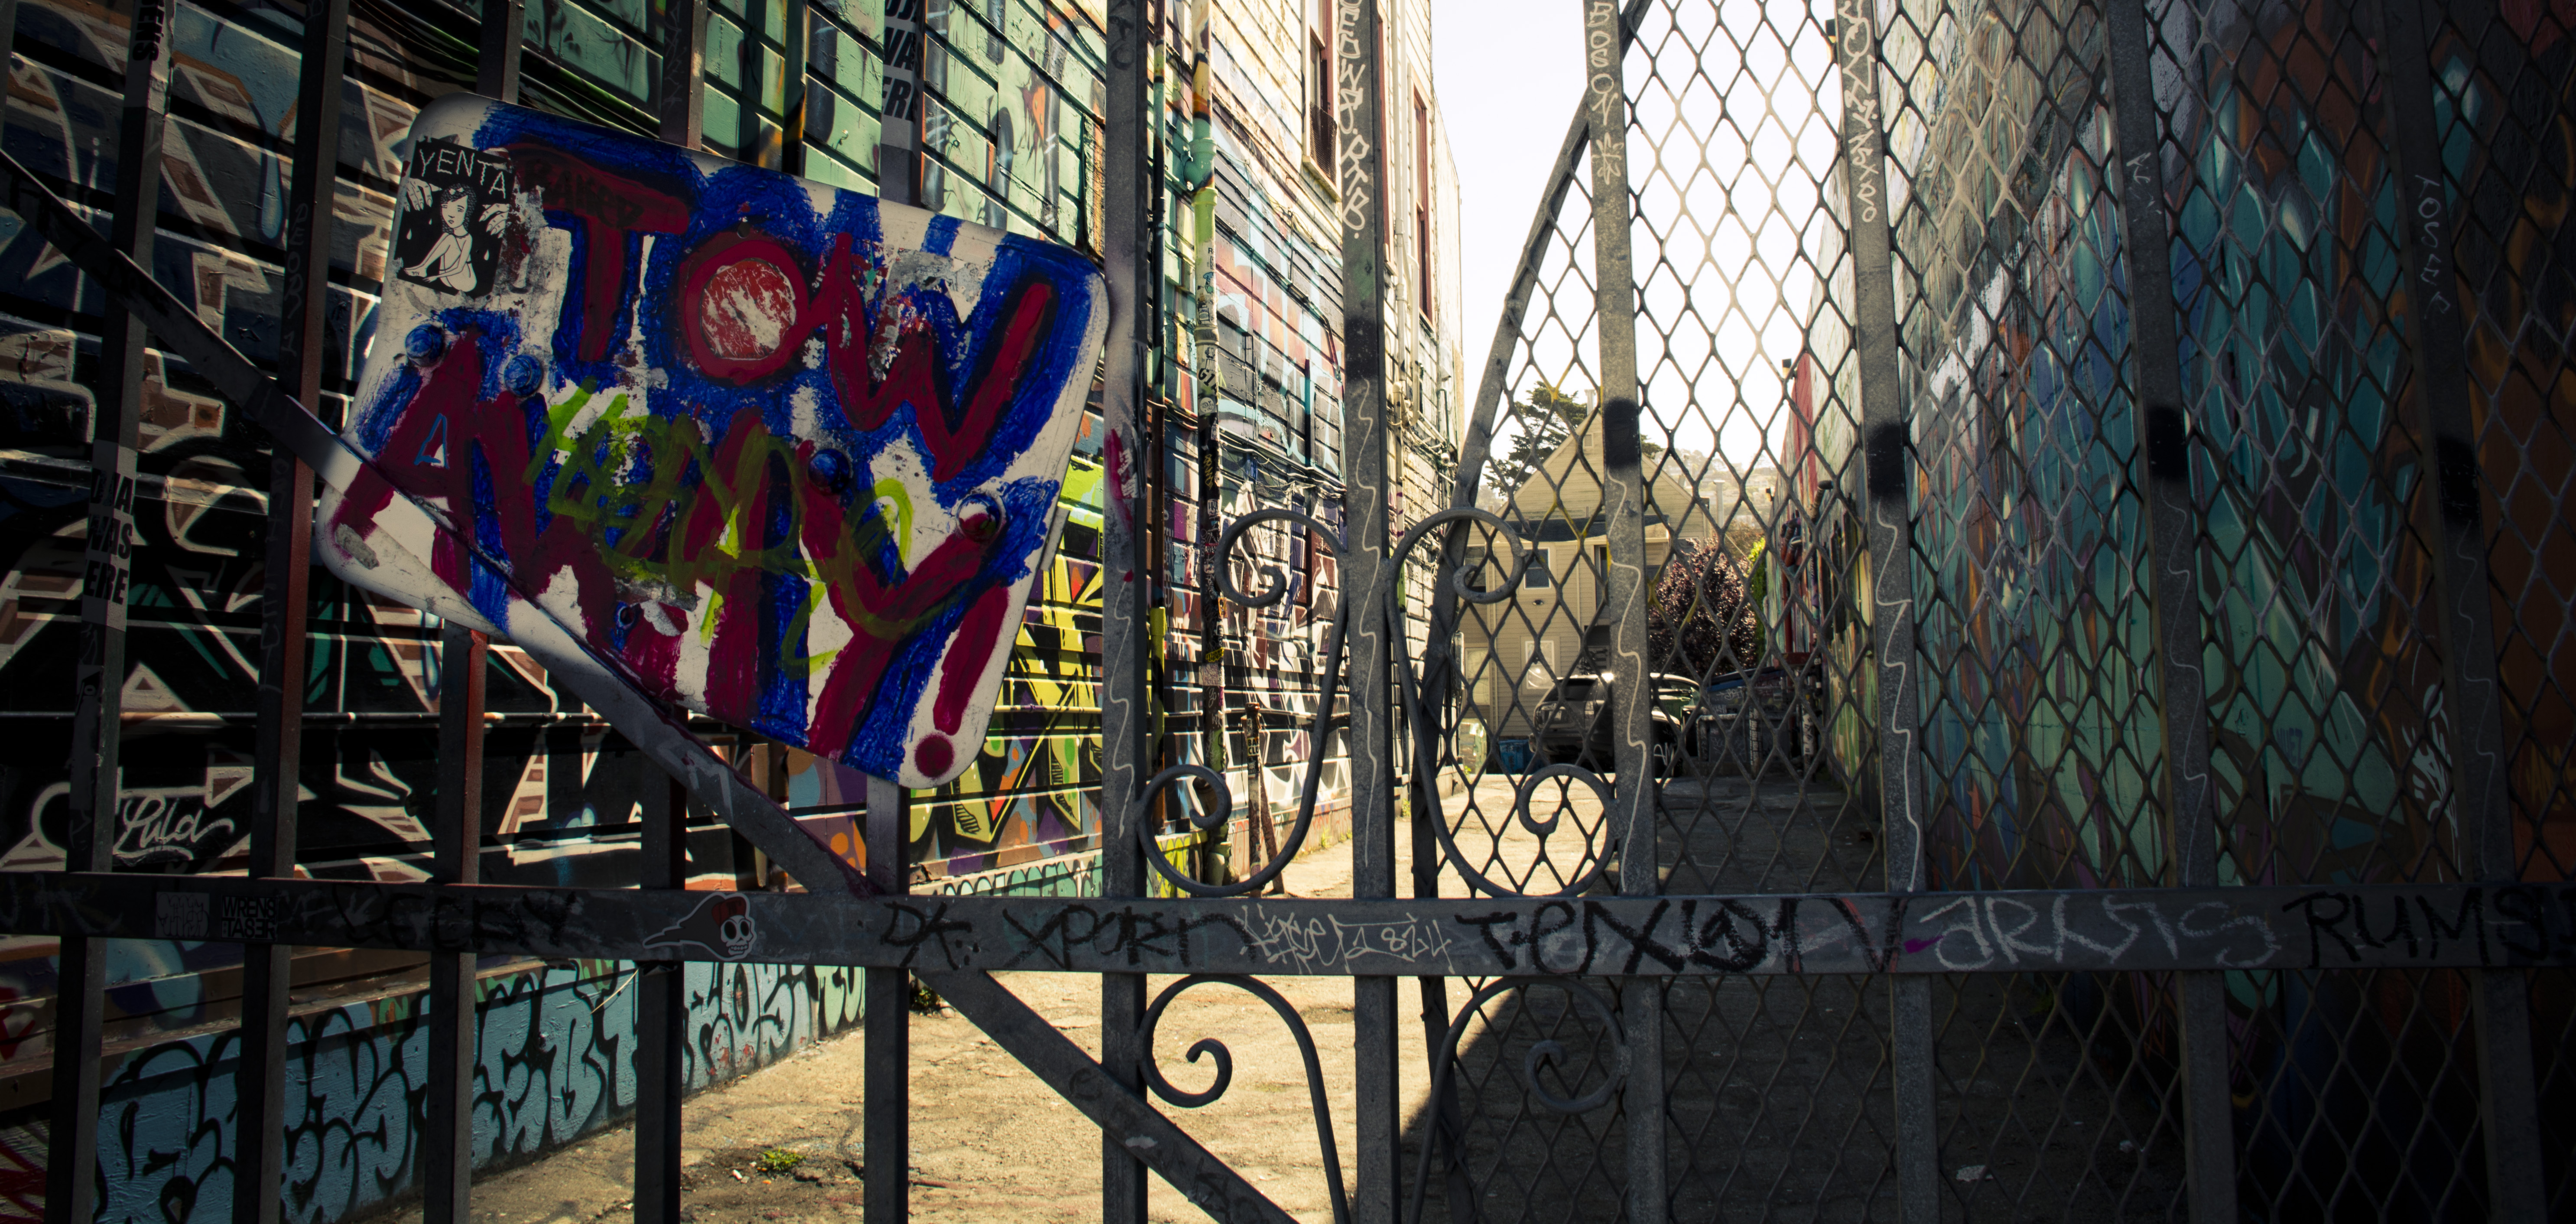
road, street, wall, color, blue, graffiti, art, urban area